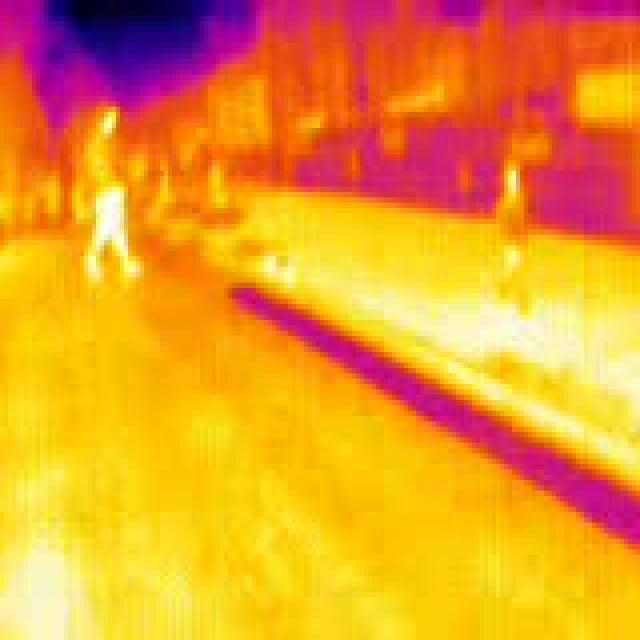
Detected objects:
label: person
label: person